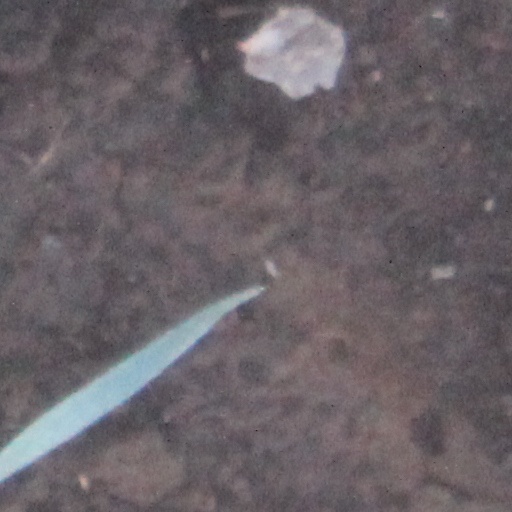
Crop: wheat